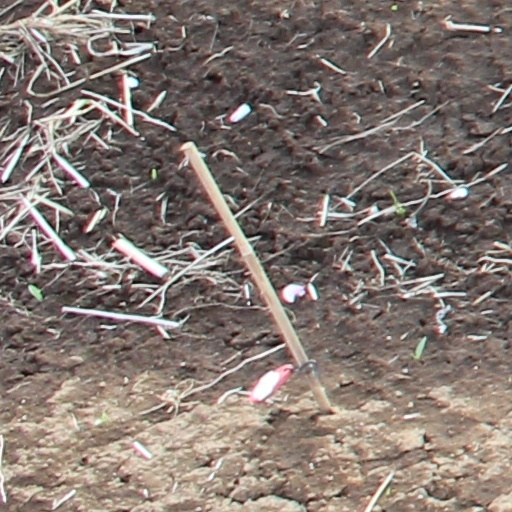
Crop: wheat